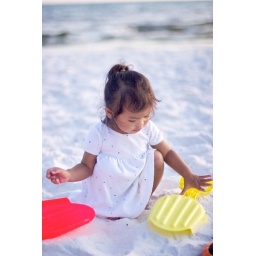
Hope playing in sand at the beach